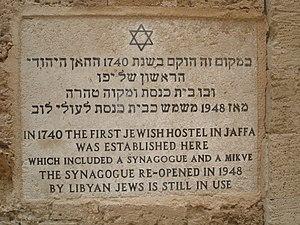
La synagogue libyenne de Jaffa est une synagogue construite dans un ancien hôtel, acquis en 1948 par des immigrants juifs de Libye. Située dans la rue Mazal Daggim, c’est la synagogue la plus ancienne de Tel Aviv-Jaffa.